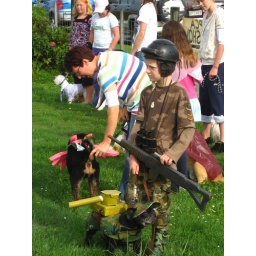
We happened upon this dog show, this little boy won best dressed. Greymouth. Day 8